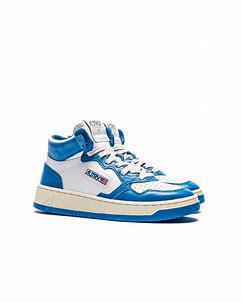
Brand: Autry
Model: Action Shoes Autry Action Medalist 1 Mid